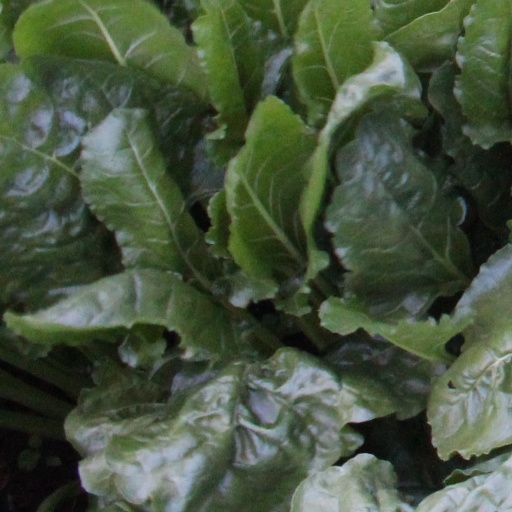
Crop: sugar beet